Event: Ecuador Earthquake
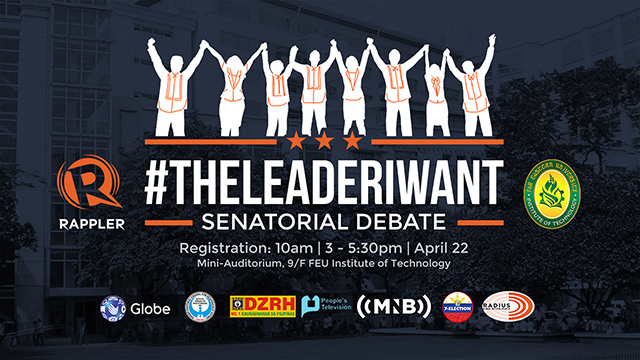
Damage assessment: no_damage